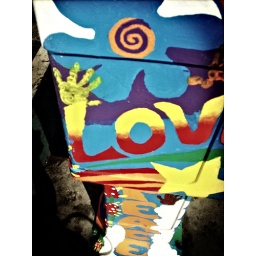
newspaper box in ocean beach, ca